Immigration to the United States

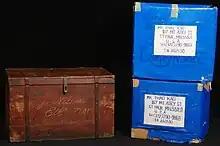
Immigrant trunks from Sweden in the late 19th century (on left) and from a refugee camp in Thailand in 1993 (on right)

Immigration patterns of the 1930s were affected by the Great Depression. In the final prosperous year, 1929, there were 279,678 immigrants recorded, but in 1933, only 23,068 moved to the U.S. In the early 1930s, more people emigrated from the United States than to it. The U.S. government sponsored a Mexican Repatriation program which was intended to encourage people to voluntarily move to Mexico, but thousands were deported against their will. Altogether, approximately 400,000 Mexicans were repatriated; half of them were US citizens. Most of the Jewish refugees fleeing the Nazis and World War II were barred from coming to the United States. In the post-war era, the Justice Department launched Operation Wetback, under which 1,075,168 Mexicans were deported in 1954.